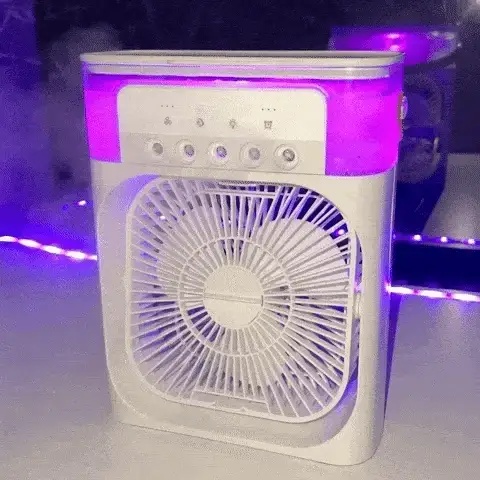
Portable Air Cooler Fan😍Air Conditioner | Multicolour
Struggling with the summer heat? Find your oasis🌴 Summer can be punishing, but you shouldn't have to bear the brunt of it. Aqua Freeze envelops you in a soothing mist, giving you that much-needed respite from the sweltering sun. It's more than just a cooling product; it's your personal retreat from the heat, efficiently reducing room temperatures and maximizing comfort. Chill Out Instantly with Aqua Freeze's Rapid Cooling Technology ❄️ It's that easy: Just add pure water, ice, or essential oils if you like! Say goodbye to waiting for cool air – our innovative design ensures rapid cooling, so you can enjoy refreshing comfort at the touch of a button Looking for a cool escape but worried about costs? 💸 With Aqua Freeze, we've engineered a cost-effective solution to keep you cool. Worry less about energy consumption and more about enjoying your cool, comfortable haven. Experience the chill without the spike in your utility bills, and stay relaxed all season. Can Be Carried Anywhere And Used Conveniently The device can be easily taken anywhere, in the room or outdoors. Just provide DC 5V/2A power via USB charger or power bank. Easy To Clean And Customisable Lights! Imagine having the freedom to create your perfect ambiance with just a tap. Our product offers a range of colors to suit every mood and occasion SPECIFICATIONS Product material: ABS Plastic Color: White/Black/Green Power use: DC 5V/2A Package include: 1*Aqua Freeze™ Portable Air Cooler Fan ⚡️Stock sells fast - get yours today ⚡️ Click on " ADD TO CART " or " BUY NOW " to get yours now! WHY US ❓ We work directly with manufacturers all over the world to ensure the best quality of our products. We have a Quality Control department which helps us to keep our promise! 🔥Price is always competitive. 😊Awesome Customer Service. 🏆Amazing products along with High Quality. 🍭Read reviews from our lovely customers. ✈ WORLDWIDE SHIPPING Tracking Numbers will be sent so that you can track it. Cool gadgets are worth waiting for! Tip: Buying 2 products or more at the same time will save you quite a lot on shipping fees. 🔒 100% RISK-FREE PURCHASE We aim to provide the best experience to our customers through our online store. If you ever feel unsatisfied with our products, please contact us, we will make it right by offering you a replacement or refund
Brand: Makemedeal
Category: Home & Garden > Household Appliances > Climate Control Appliances > Evaporative Coolers > Portable Evaporative Coolers